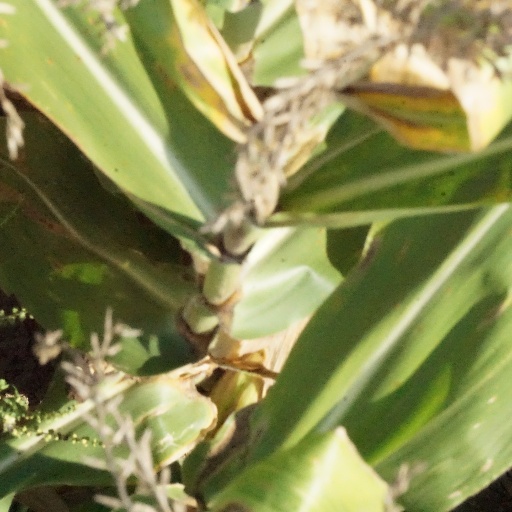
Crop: maize; corn